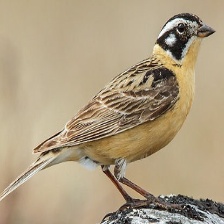
Species: SMITHS LONGSPUR
Scientific name: CALCARIUS PICTUS